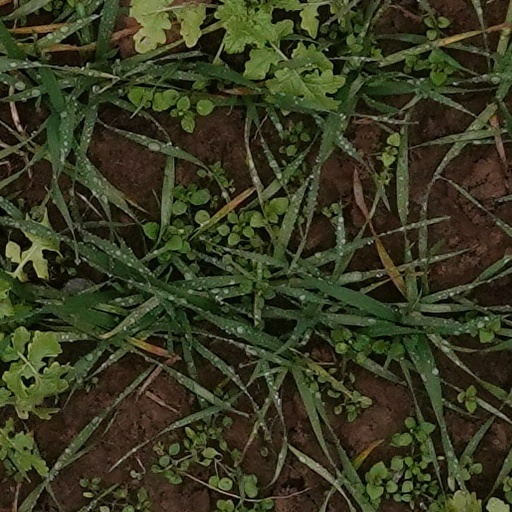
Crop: wheat